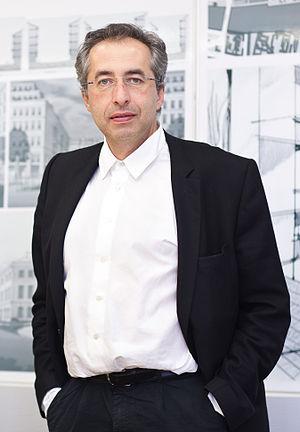
Sergei Tchoban, né le 9 octobre 1962 à Leningrad, est un architecte allemand d’origine russe, travaillant dans différentes villes d’Europe et de Russie.